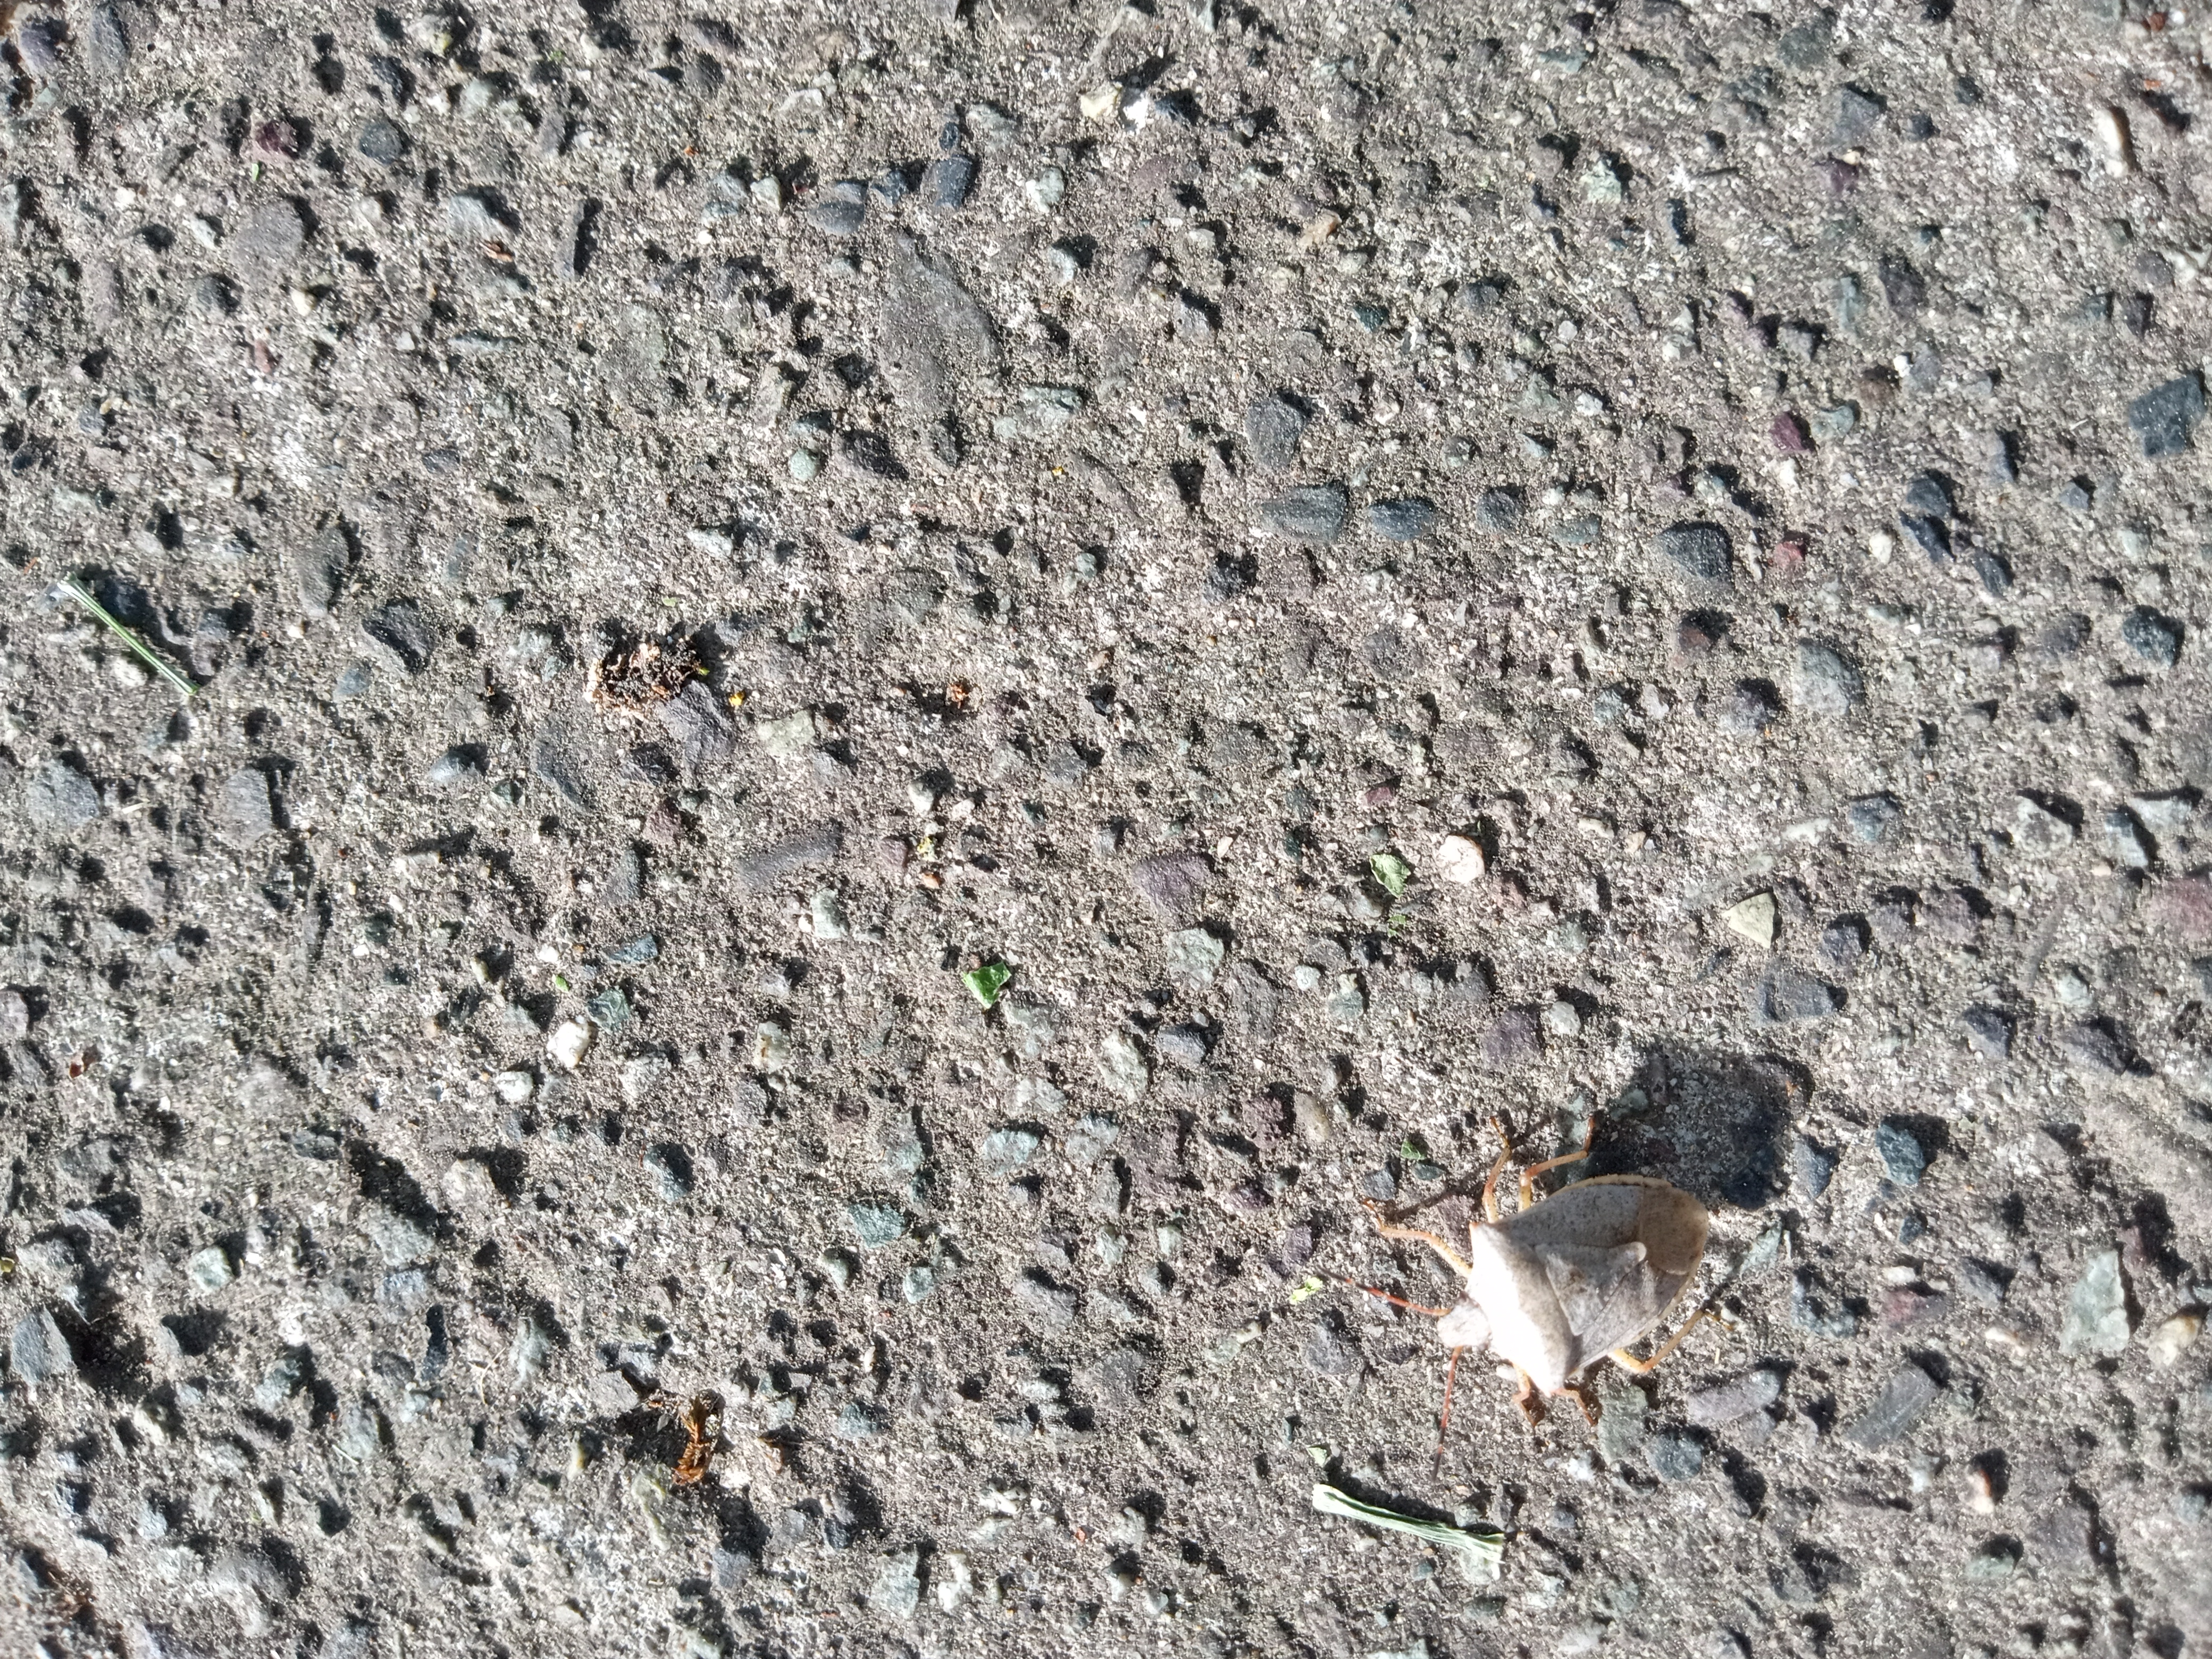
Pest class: stink_bug